Be Big!

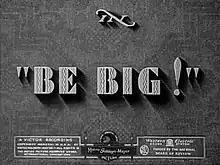

Be Big! is a Hal Roach three-reel comedy starring Laurel and Hardy. It was shot in November and December 1930, and released on February 7, 1931.